Imports to Ur

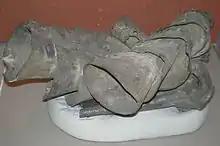
Silver vessels found in the tomb of queen Puabi in Ur

There are very few literary references to sources for silver. It is also difficult to identify the actual origin of the silver and the mines from those areas in which the majority of trade occurred. Because silver was used as currency it is even more difficult to pinpoint an area of origination due to its vast circulation. The 'Silver Mountains' mentioned in association with the campaigns of Sargon of Akkad are identified as the mines found at Keban on the Upper Euphrates. Other, more generic, silver-producing areas are Aratta, Dilmun, Elam, Marḫashi (also known as Barhashi or Parahshum) and Meluḫḫa. Some known areas in Iran containing argentiferous lead that could have been exploited at this time are Azerbaijan, Kerman, and the Miyana-Zanjan region. Anatolia, especially the mining region of Bolkardag in the Taurus Mountains, is also well known for silver-bearing ore deposits and probably supplied most of the silver to Mesopotamia at this time.